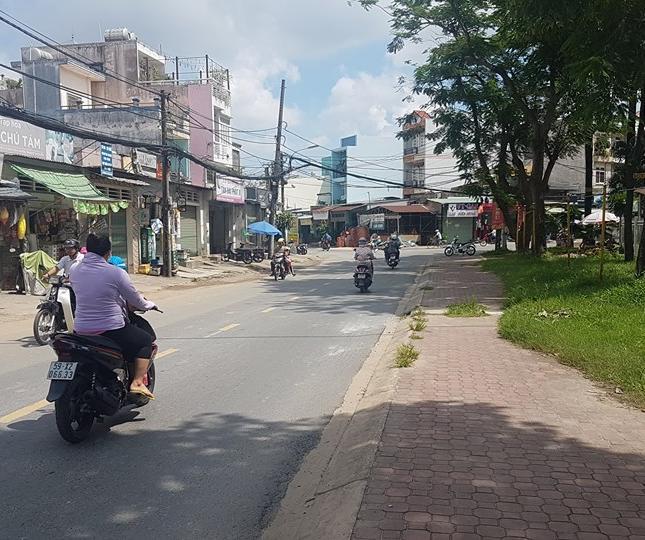
ở trên đường có sự xuất hiện của một vài phương tiện giao thông